Feminist art movement in the United States

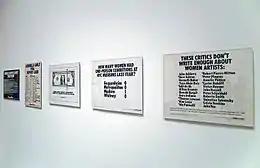
Guerilla Girls exhibit, Museum of Modern Art (MoMA)

The feminist art movement in the United States began in the early 1970s and sought to promote the study, creation, understanding and promotion of women's art.